Bernissartia

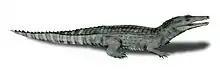
Restoration

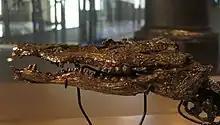
Lateral view of skull

At only in length, "Bernissartia" is one of the smallest crocodyliforms that ever lived. It resembled modern species in many respects, and was probably semi-aquatic. It had long, pointed teeth at the front of the jaws that would have been of use in catching fish, but broad and flat teeth at the back of its jaws that were suited for crushing hard food, such as shellfish, and possibly bones.